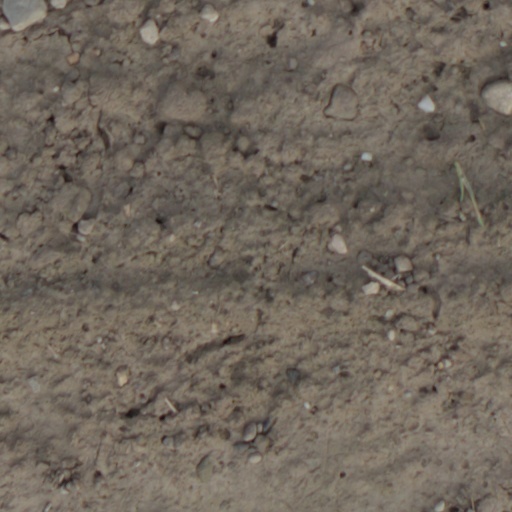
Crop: wheat